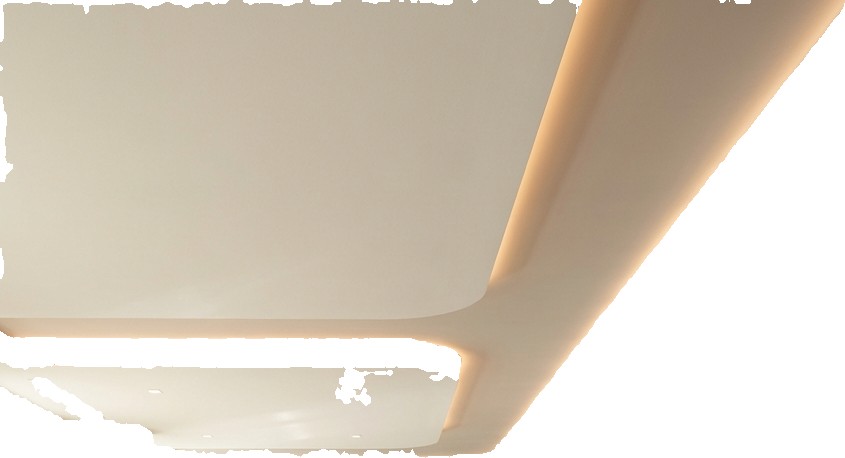
Surface category: ceiling